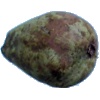
Label: pear_stone